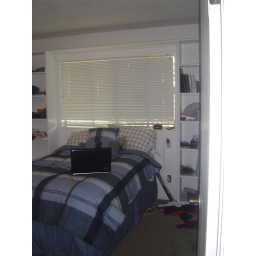
nice new bed - with the blinds up you can see the fig tree in our backyard :-)